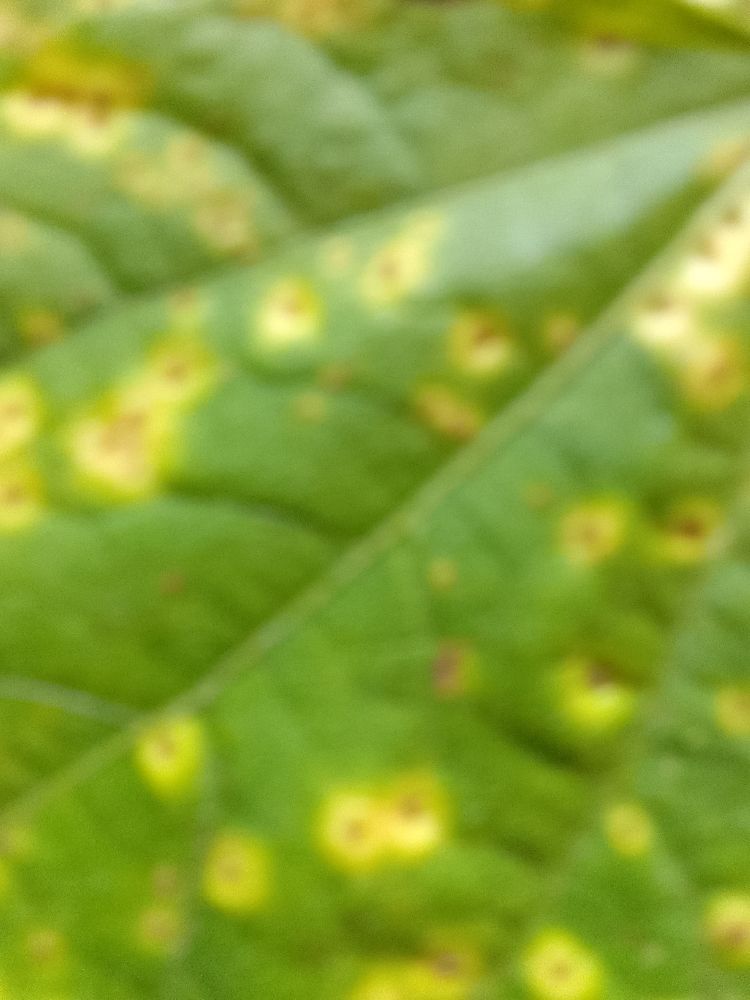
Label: rust